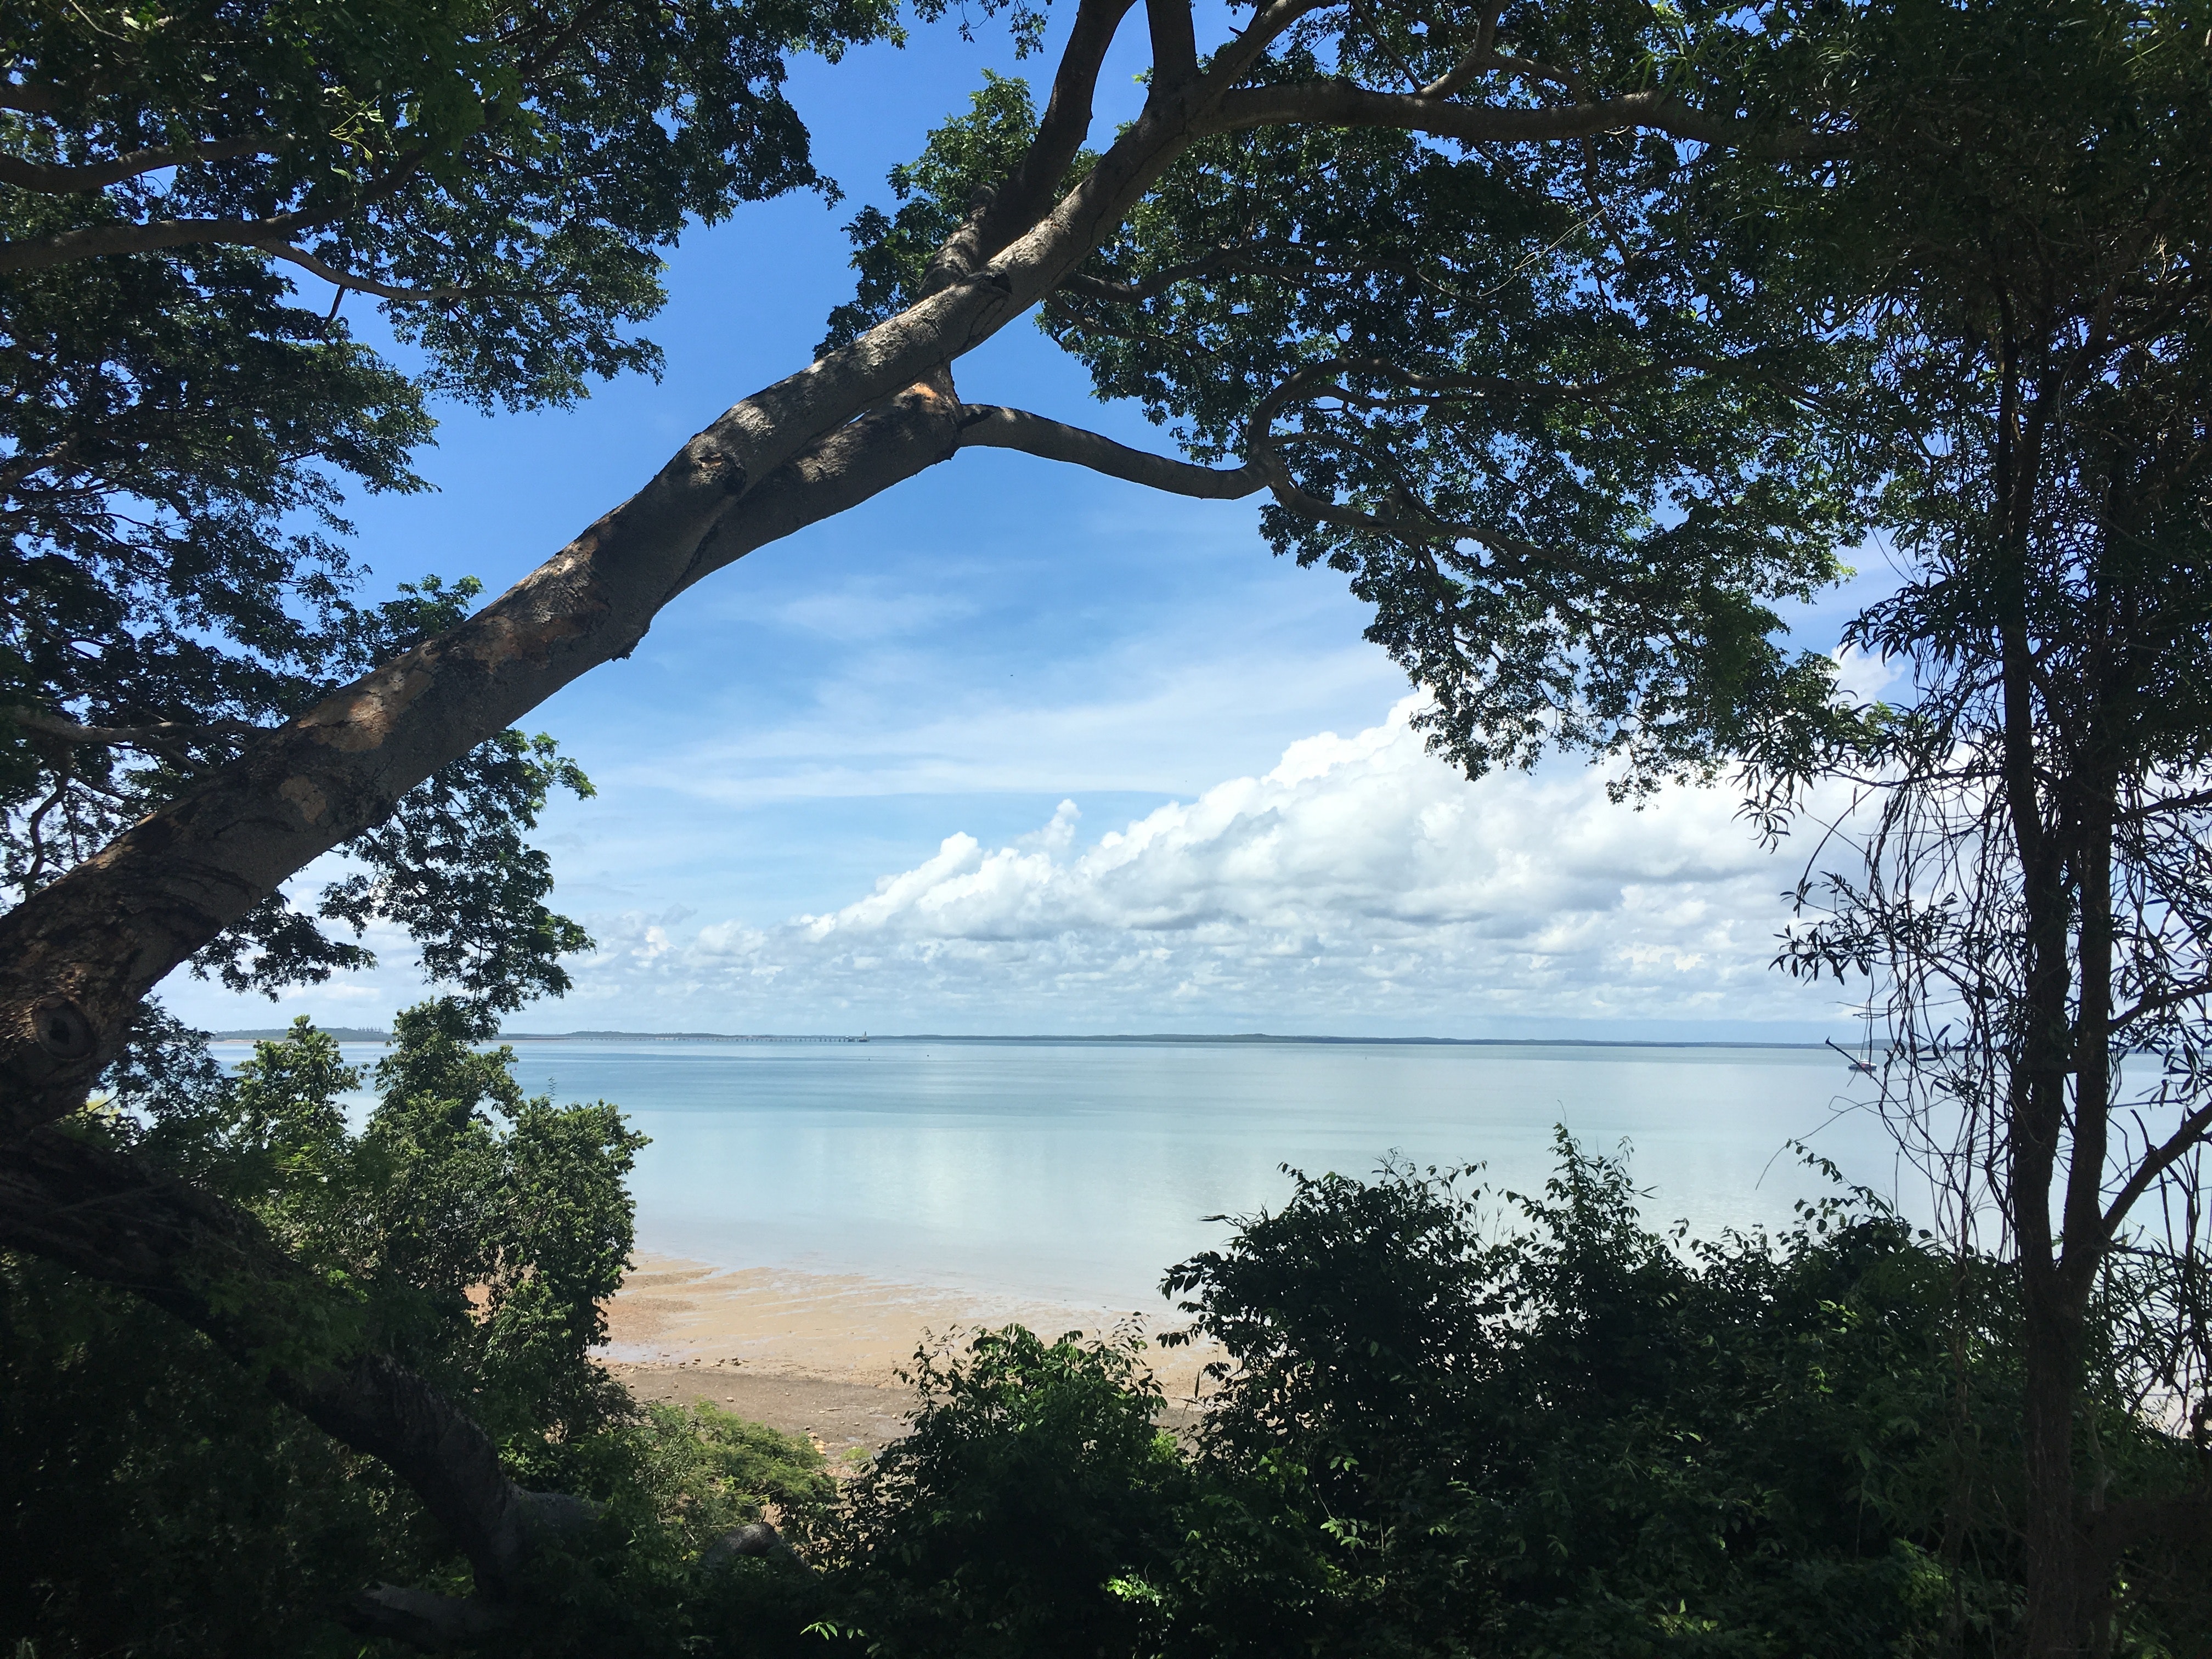
sky, nature, tree, water, natural landscape, cloud, nature reserve, wilderness, branch, morning, lake, woody plant, sound, plant, sea, bay, reservoir, state park, coast, landscape, loch, national park, valdivian temperate rain forest, coastal and oceanic landforms, sunlight, river, cumulus, bank, forest, horizon, vacation, jungle, ocean, tropics